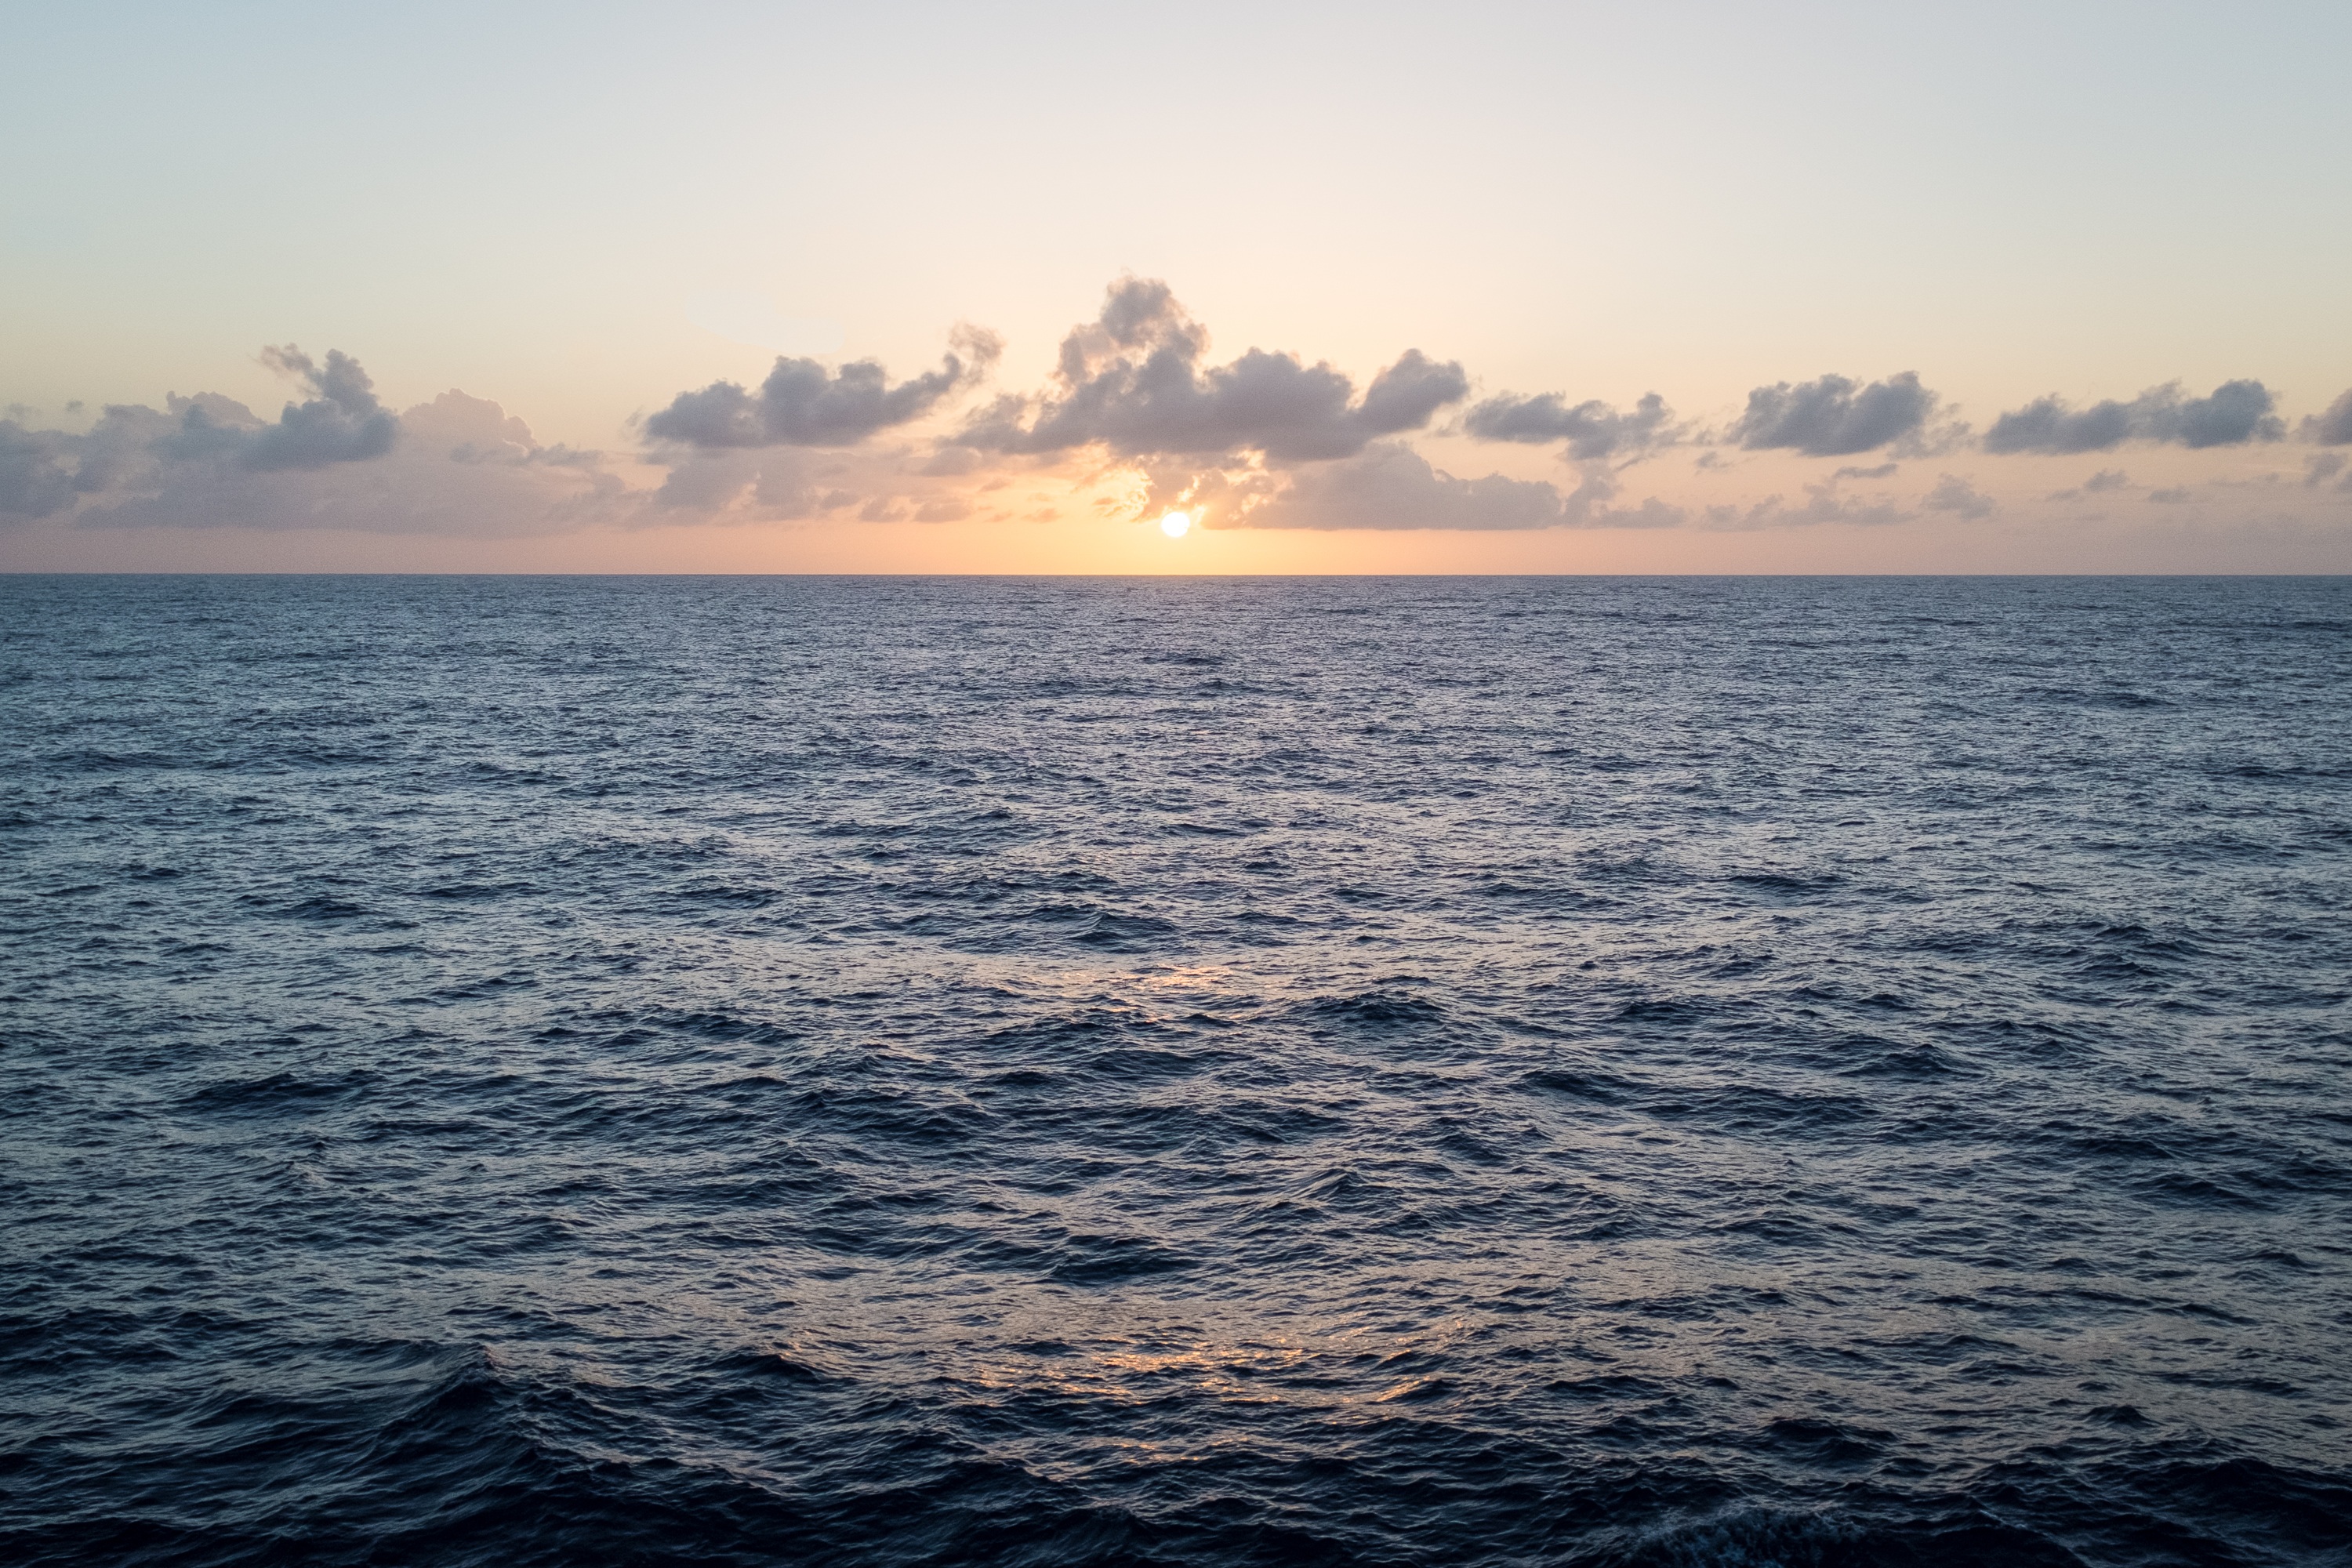
sea, coast, ocean, horizon, cloud, sunrise, sunset, sunlight, shore, wave, dawn, dusk, vehicle, bay, body of water, cape, wind wave